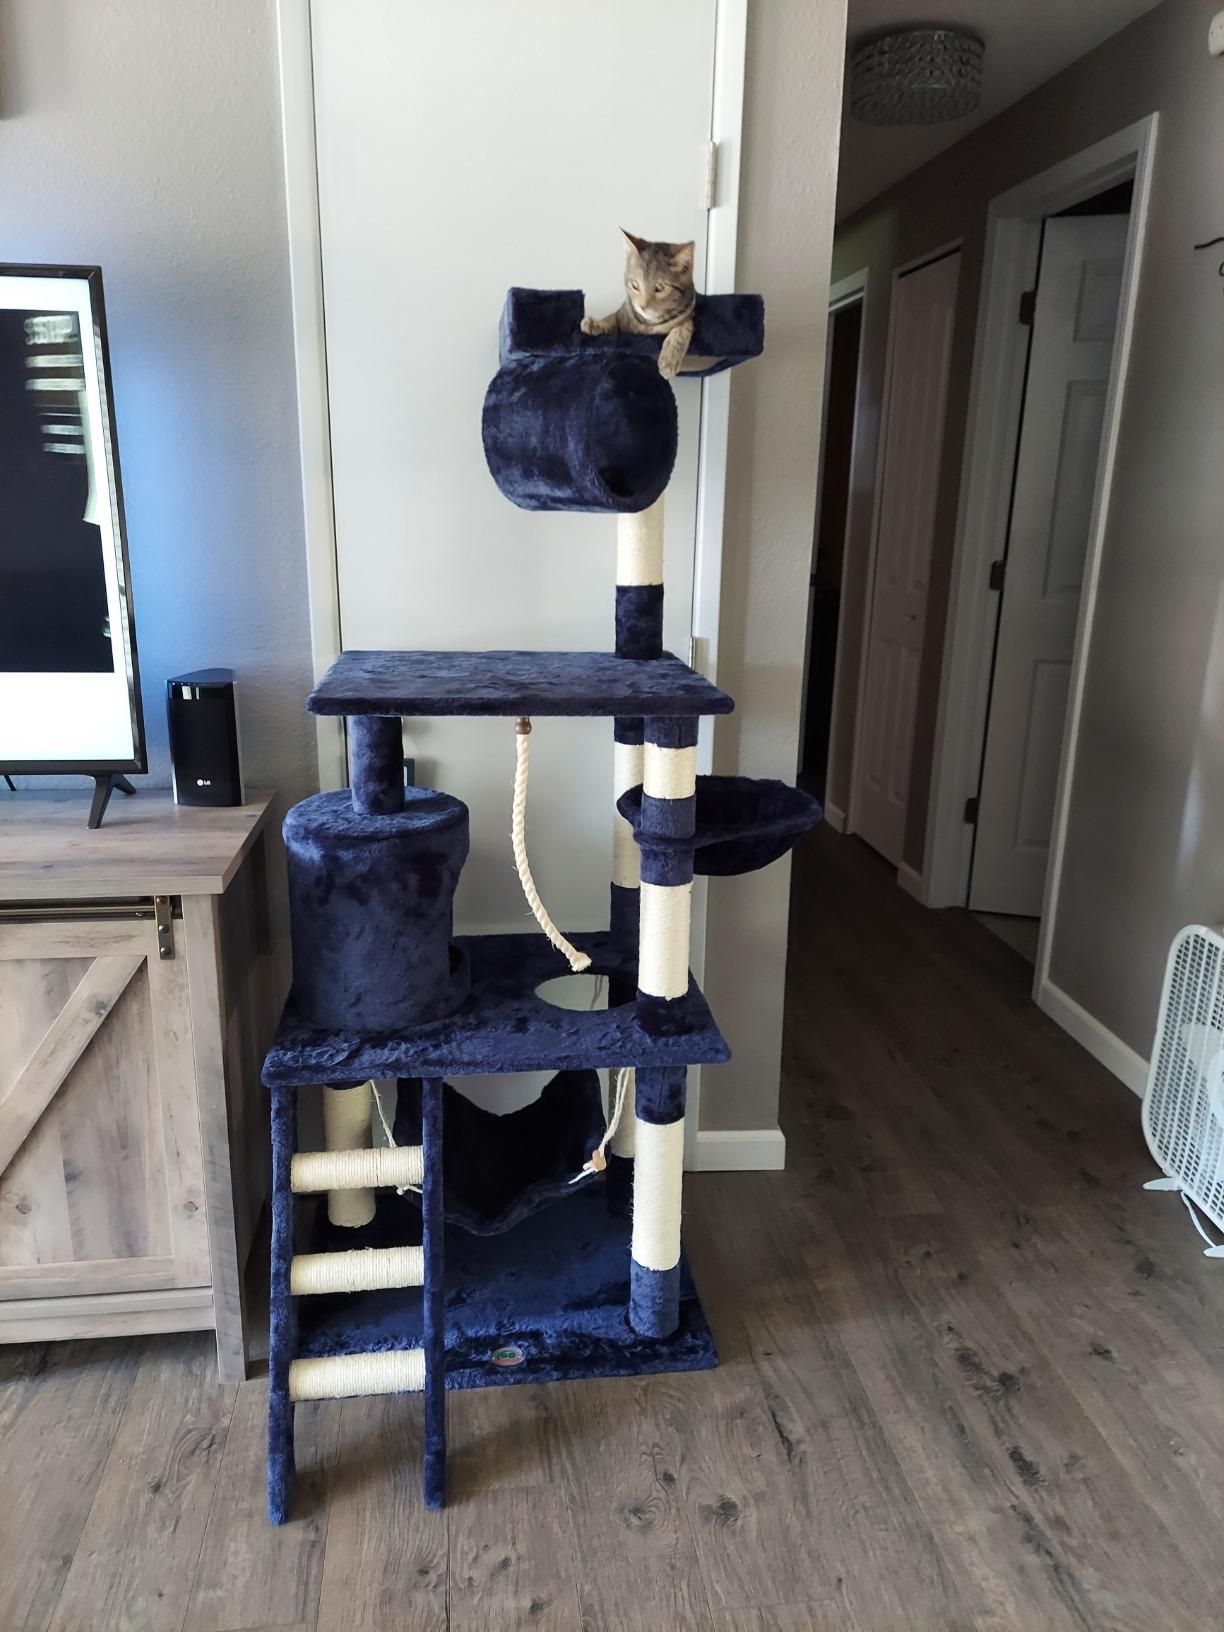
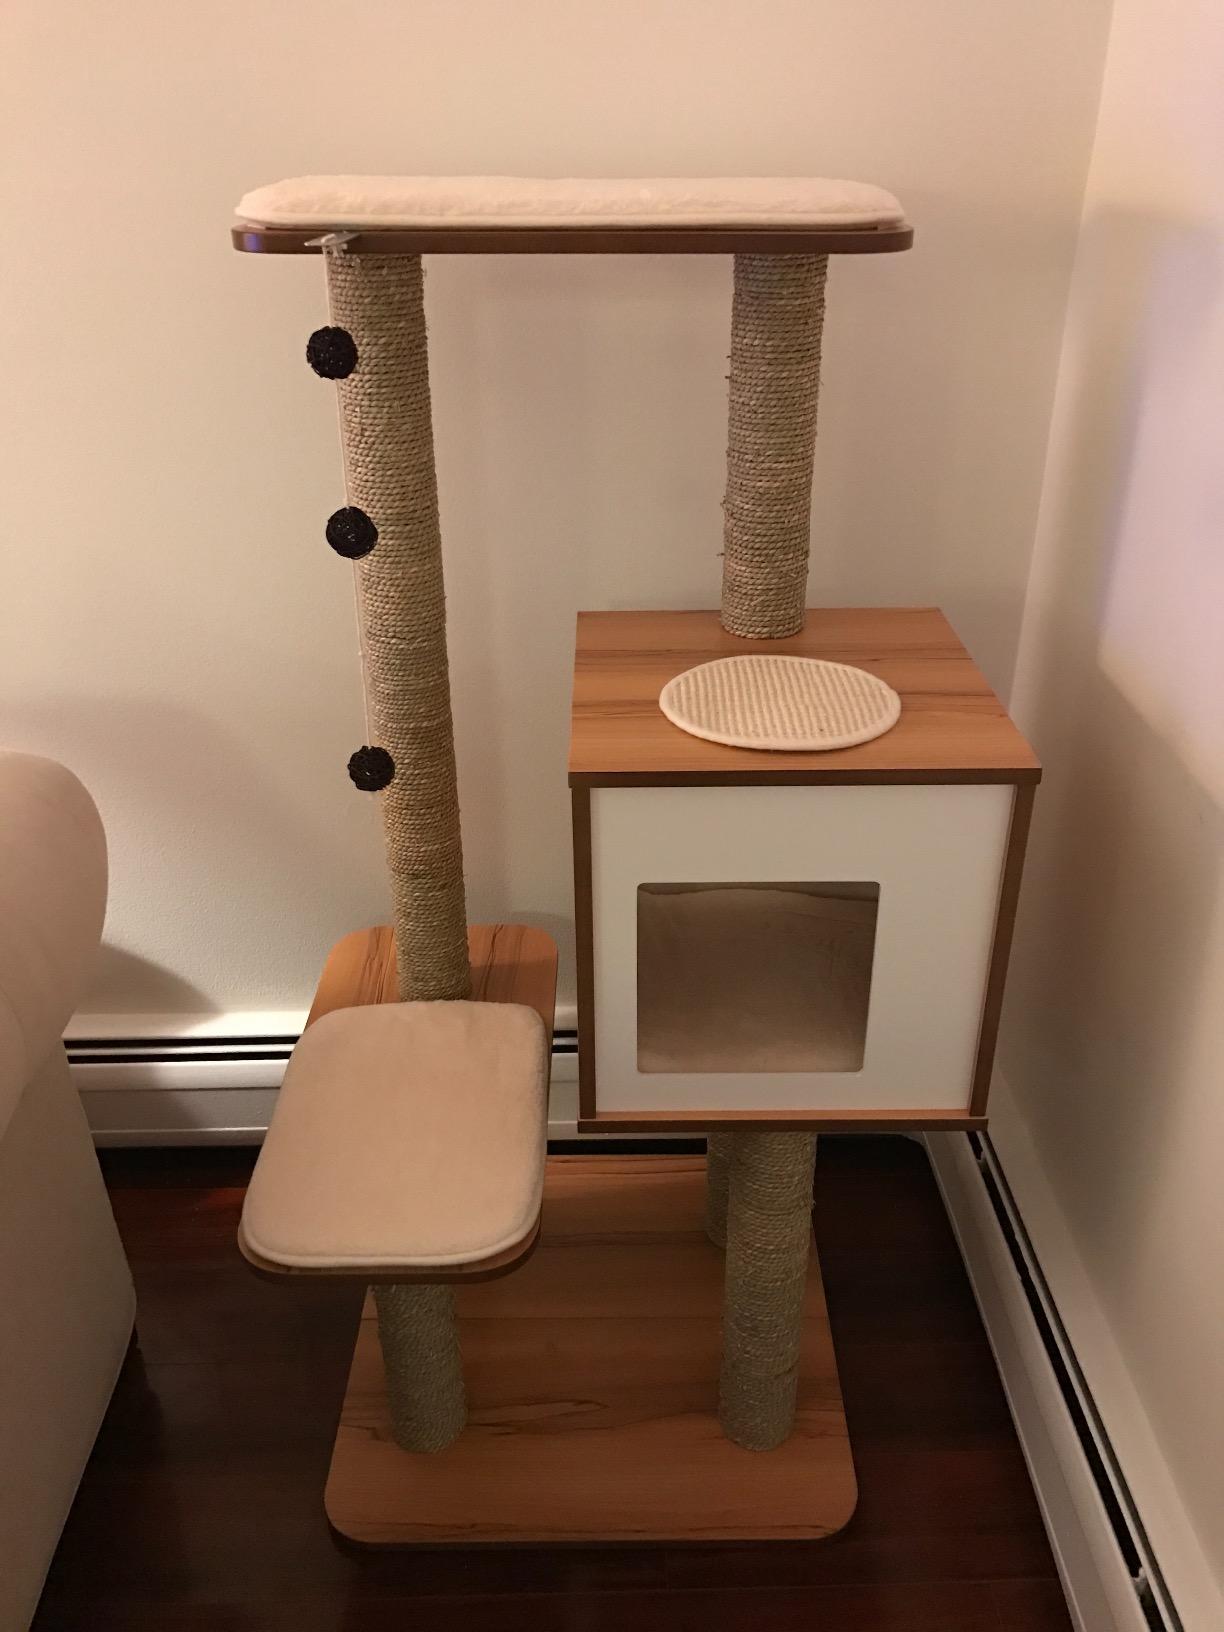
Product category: items_cat tree
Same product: no